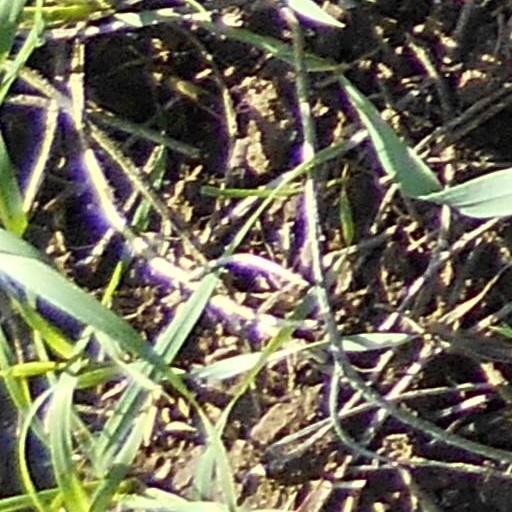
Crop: wheat